Somerset Coal Canal

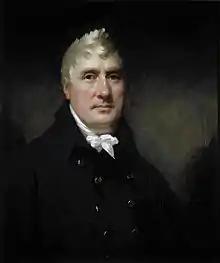
Portrait of John Rennie, 1810, by Sir Henry Raeburn

Fractions of a Mile to pay for Half a Mile, and of a Ton as a Quarter of a Ton; Rates for Wharfage to be determined by the Company. In addition to the above Rates, One Shilling per Ton is paid on all Goods to the Lock Fund, which also receives Three Farthings per Ton from the Coal Canal company.